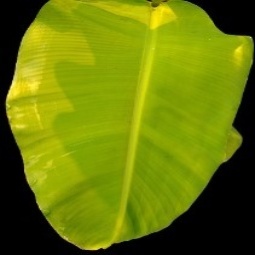
Label: Sulphur